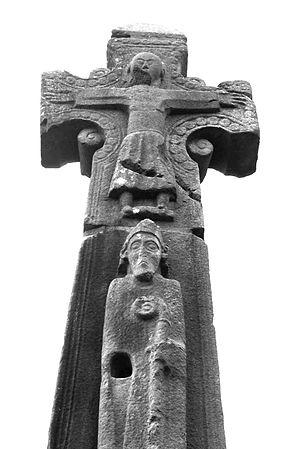
Une Haute Croix est une croix dressée en pierre et souvent abondamment décorée. Les hautes croix sont les principales œuvres monumentales subsistant de l'Art insulaire. Elles existent depuis le VIIᵉ siècle en Irlande, et elles ne sont apparues que plus tard en Écosse et dans le reste de la Grande-Bretagne, particulièrement en Northumbrie. On en trouve quelques exemplaires en Europe continentale, où ce style fut amené par des moines irlandais. Bien qu'un grand nombre se situent dans le nord Cotentin, sur le canton de Beaumont-Hague, on en trouve deux exemplaires remarquables dans l'église du XIIIᵉ siècle de Hyenville, près de Coutances. La plupart des hautes croix irlandaises possèdent la forme caractéristique annelée de la croix celtique et, en général, elles sont plus grandes, plus massives, et comportent davantage de représentations de personnages que toutes les autres croix. Elles sont également plus souvent parvenues jusqu'à nous, alors que la plupart des croix attestées de Grande-Bretagne ont été détruites ou endommagées par des iconoclastes après la Réforme anglaise.